British Jamaicans

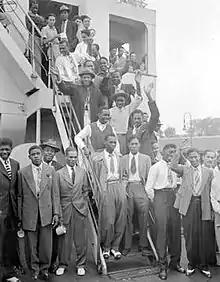
Jamaican passengers disembark the at the Port of Tilbury, June 1948

Volunteers originally only came from four nations (excluding Jamaica), however as the regiment grew thousands of Jamaican men were recruited and ultimately made up around two-thirds of the 15,600 strong regiment. The British West Indies Regiment fought for Britain in the Sinai and Palestine Campaign as well as the East African Campaign. Many of these men became the first permanent Jamaican immigrants in the United Kingdom after World War I, some of whom also subsequently fought for the country in World War II. Despite this, by far the largest wave of Jamaican migration to the United Kingdom including people of all genders and ages occurred in the middle of the 20th century. A major hurricane in August 1944 ravaged eastern Jamaica leading to numerous fatalities and major economic loss after crops were destroyed by flooding. This acted as a push factor in the migration of Jamaicans and at the time by far the largest pull factor was the promise of jobs in Britain. Post-war Britain was suffering from significant labour shortage and looked to its overseas colonies for help, British Rail, the NHS and London transport were noted as being the largest recruiters.